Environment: lab
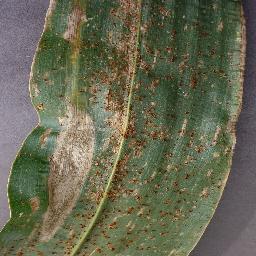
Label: northern_corn_leaf_blight